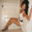
Label: woman